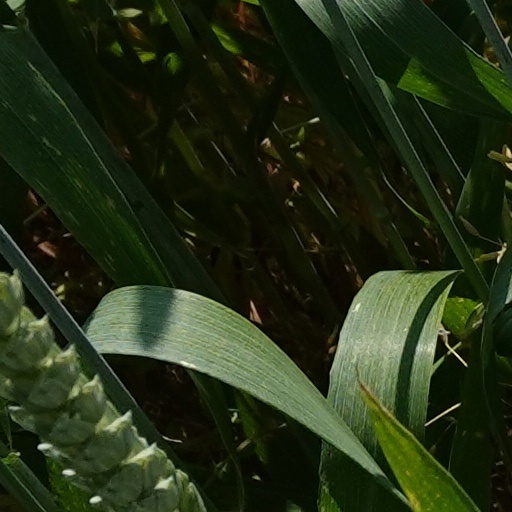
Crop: wheat